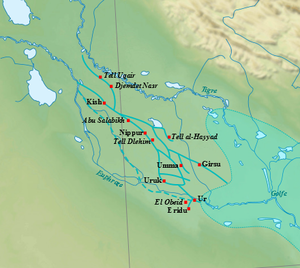
Sites de la Basse Mésopotamie durant le IVe millénaire av. J.-C. (période d'Uruk). Tracé des cours d'eau d'après Guillermo Algaze, Ancient Mesopotamia at the Dawn of Civilization: The Evolution of an Urban Landscape, Chicago, University of Chicago Press, 2008, fig. 5 p. 45.
L'histoire de la Mésopotamie débute avec le développement des communautés sédentaires dans le nord de la Mésopotamie au début du Néolithique, et s'achève dans l'Antiquité tardive. Elle est reconstituée grâce à l'analyse des fouilles archéologiques des sites de cette région, et à partir du IVᵉ millénaire av. J.‑C. par des textes écrits essentiellement sur des tablettes d'argile, la Mésopotamie étant l'une des premières civilisations à inventer l'écriture, avec l’Égypte antique.
La période d'Uruk est une période à la charnière entre la préhistoire et l'histoire de la Mésopotamie, qui couvre à peu près le IVᵉ millénaire av. J.-C. Comme son nom l'indique, elle a été identifiée à partir des fouilles archéologiques de la cité d'Uruk, en Basse Mésopotamie, qui ont livré pour cette période un ensemble monumental dépassant largement ce qui se faisait ailleurs à la même époque.